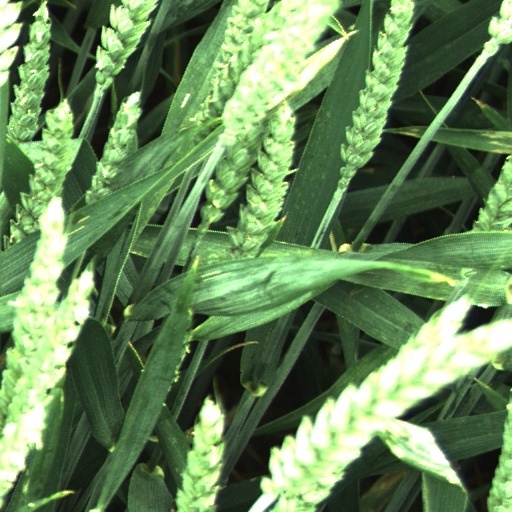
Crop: wheat